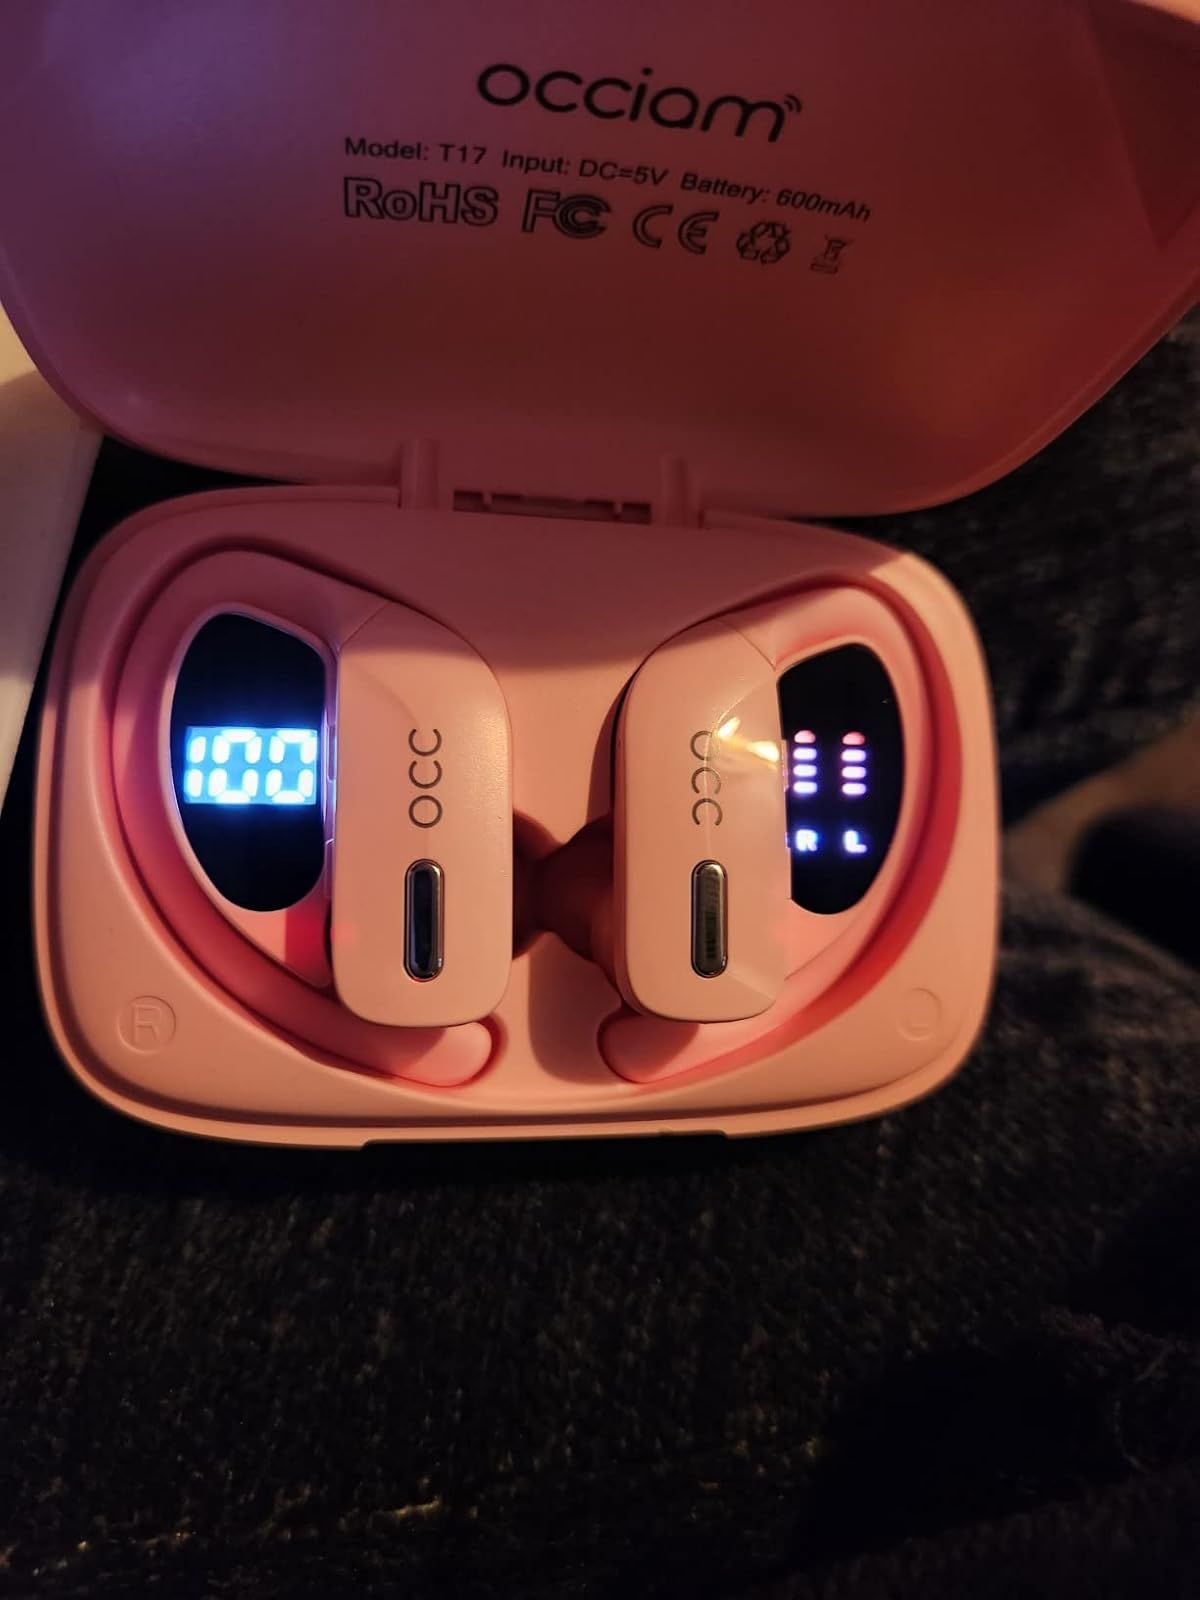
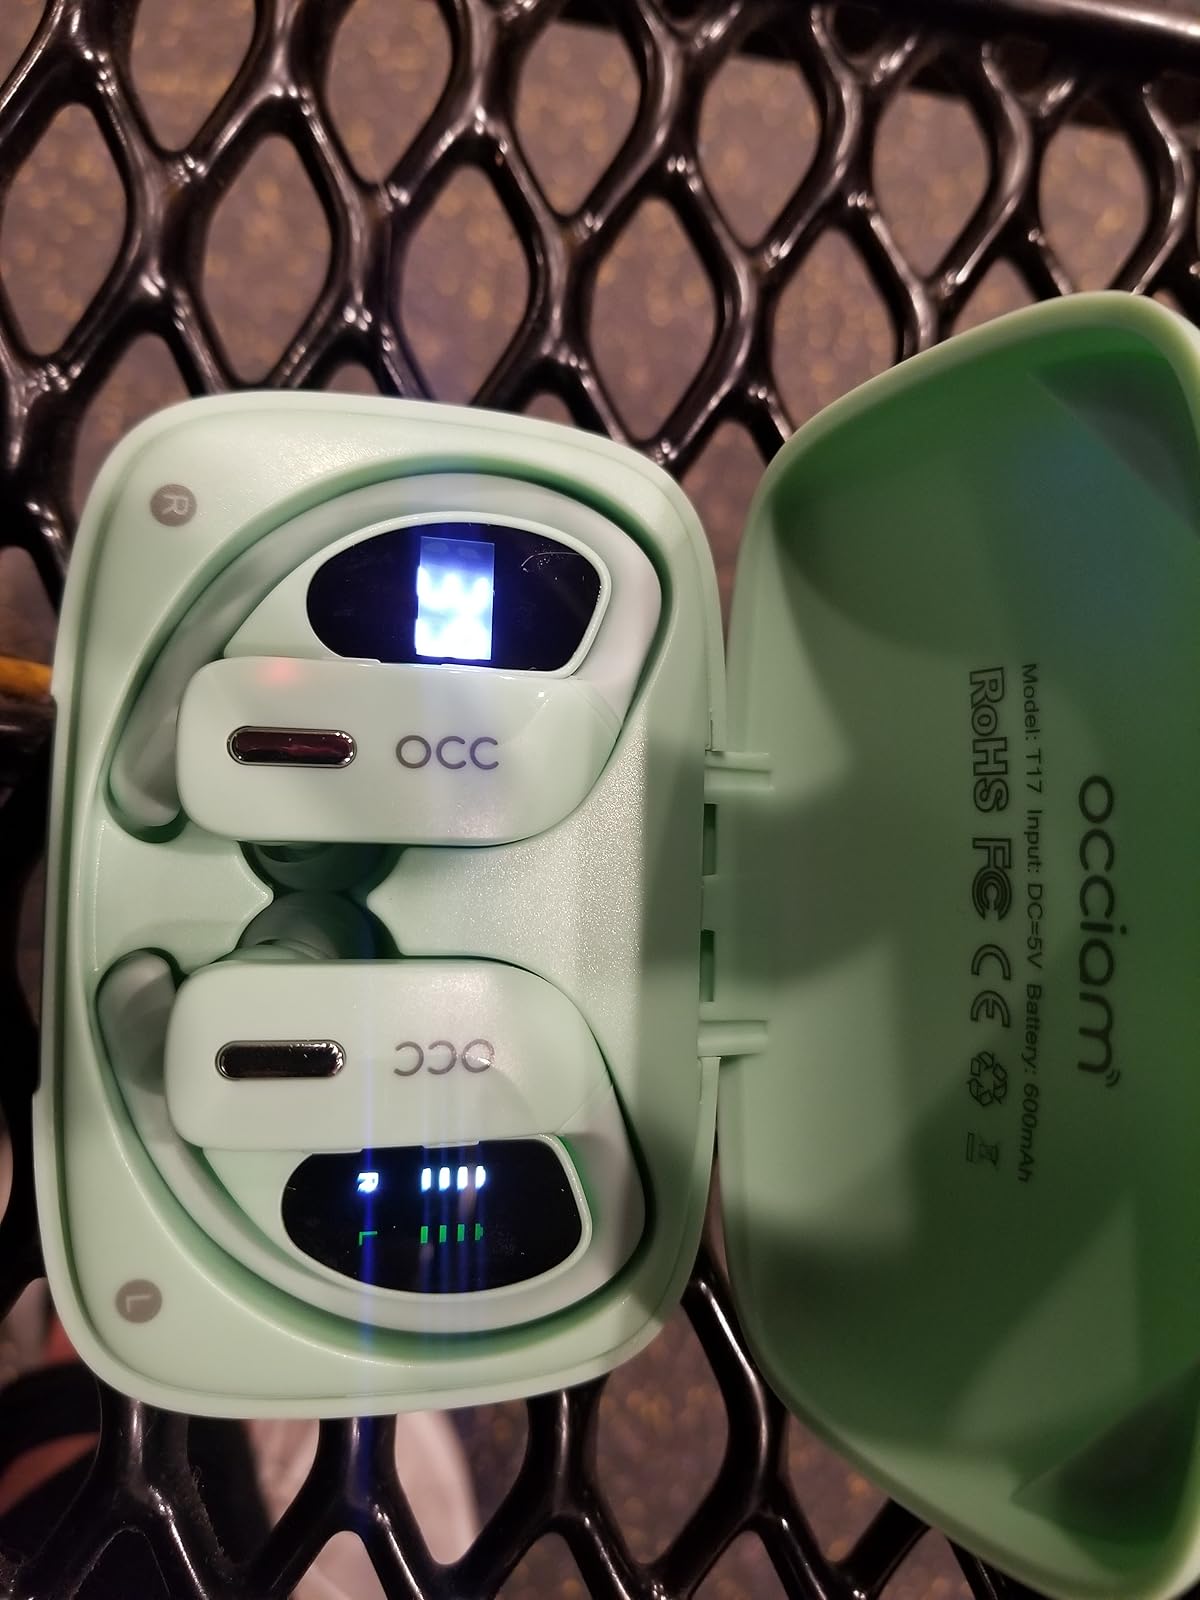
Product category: earbuds
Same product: no